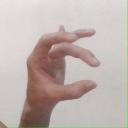
अक्षर: ओ